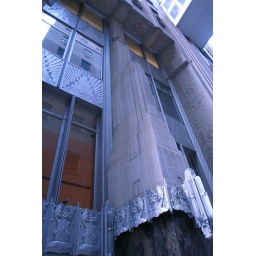
Downtown financial district in NYC - street scape and views from office windows